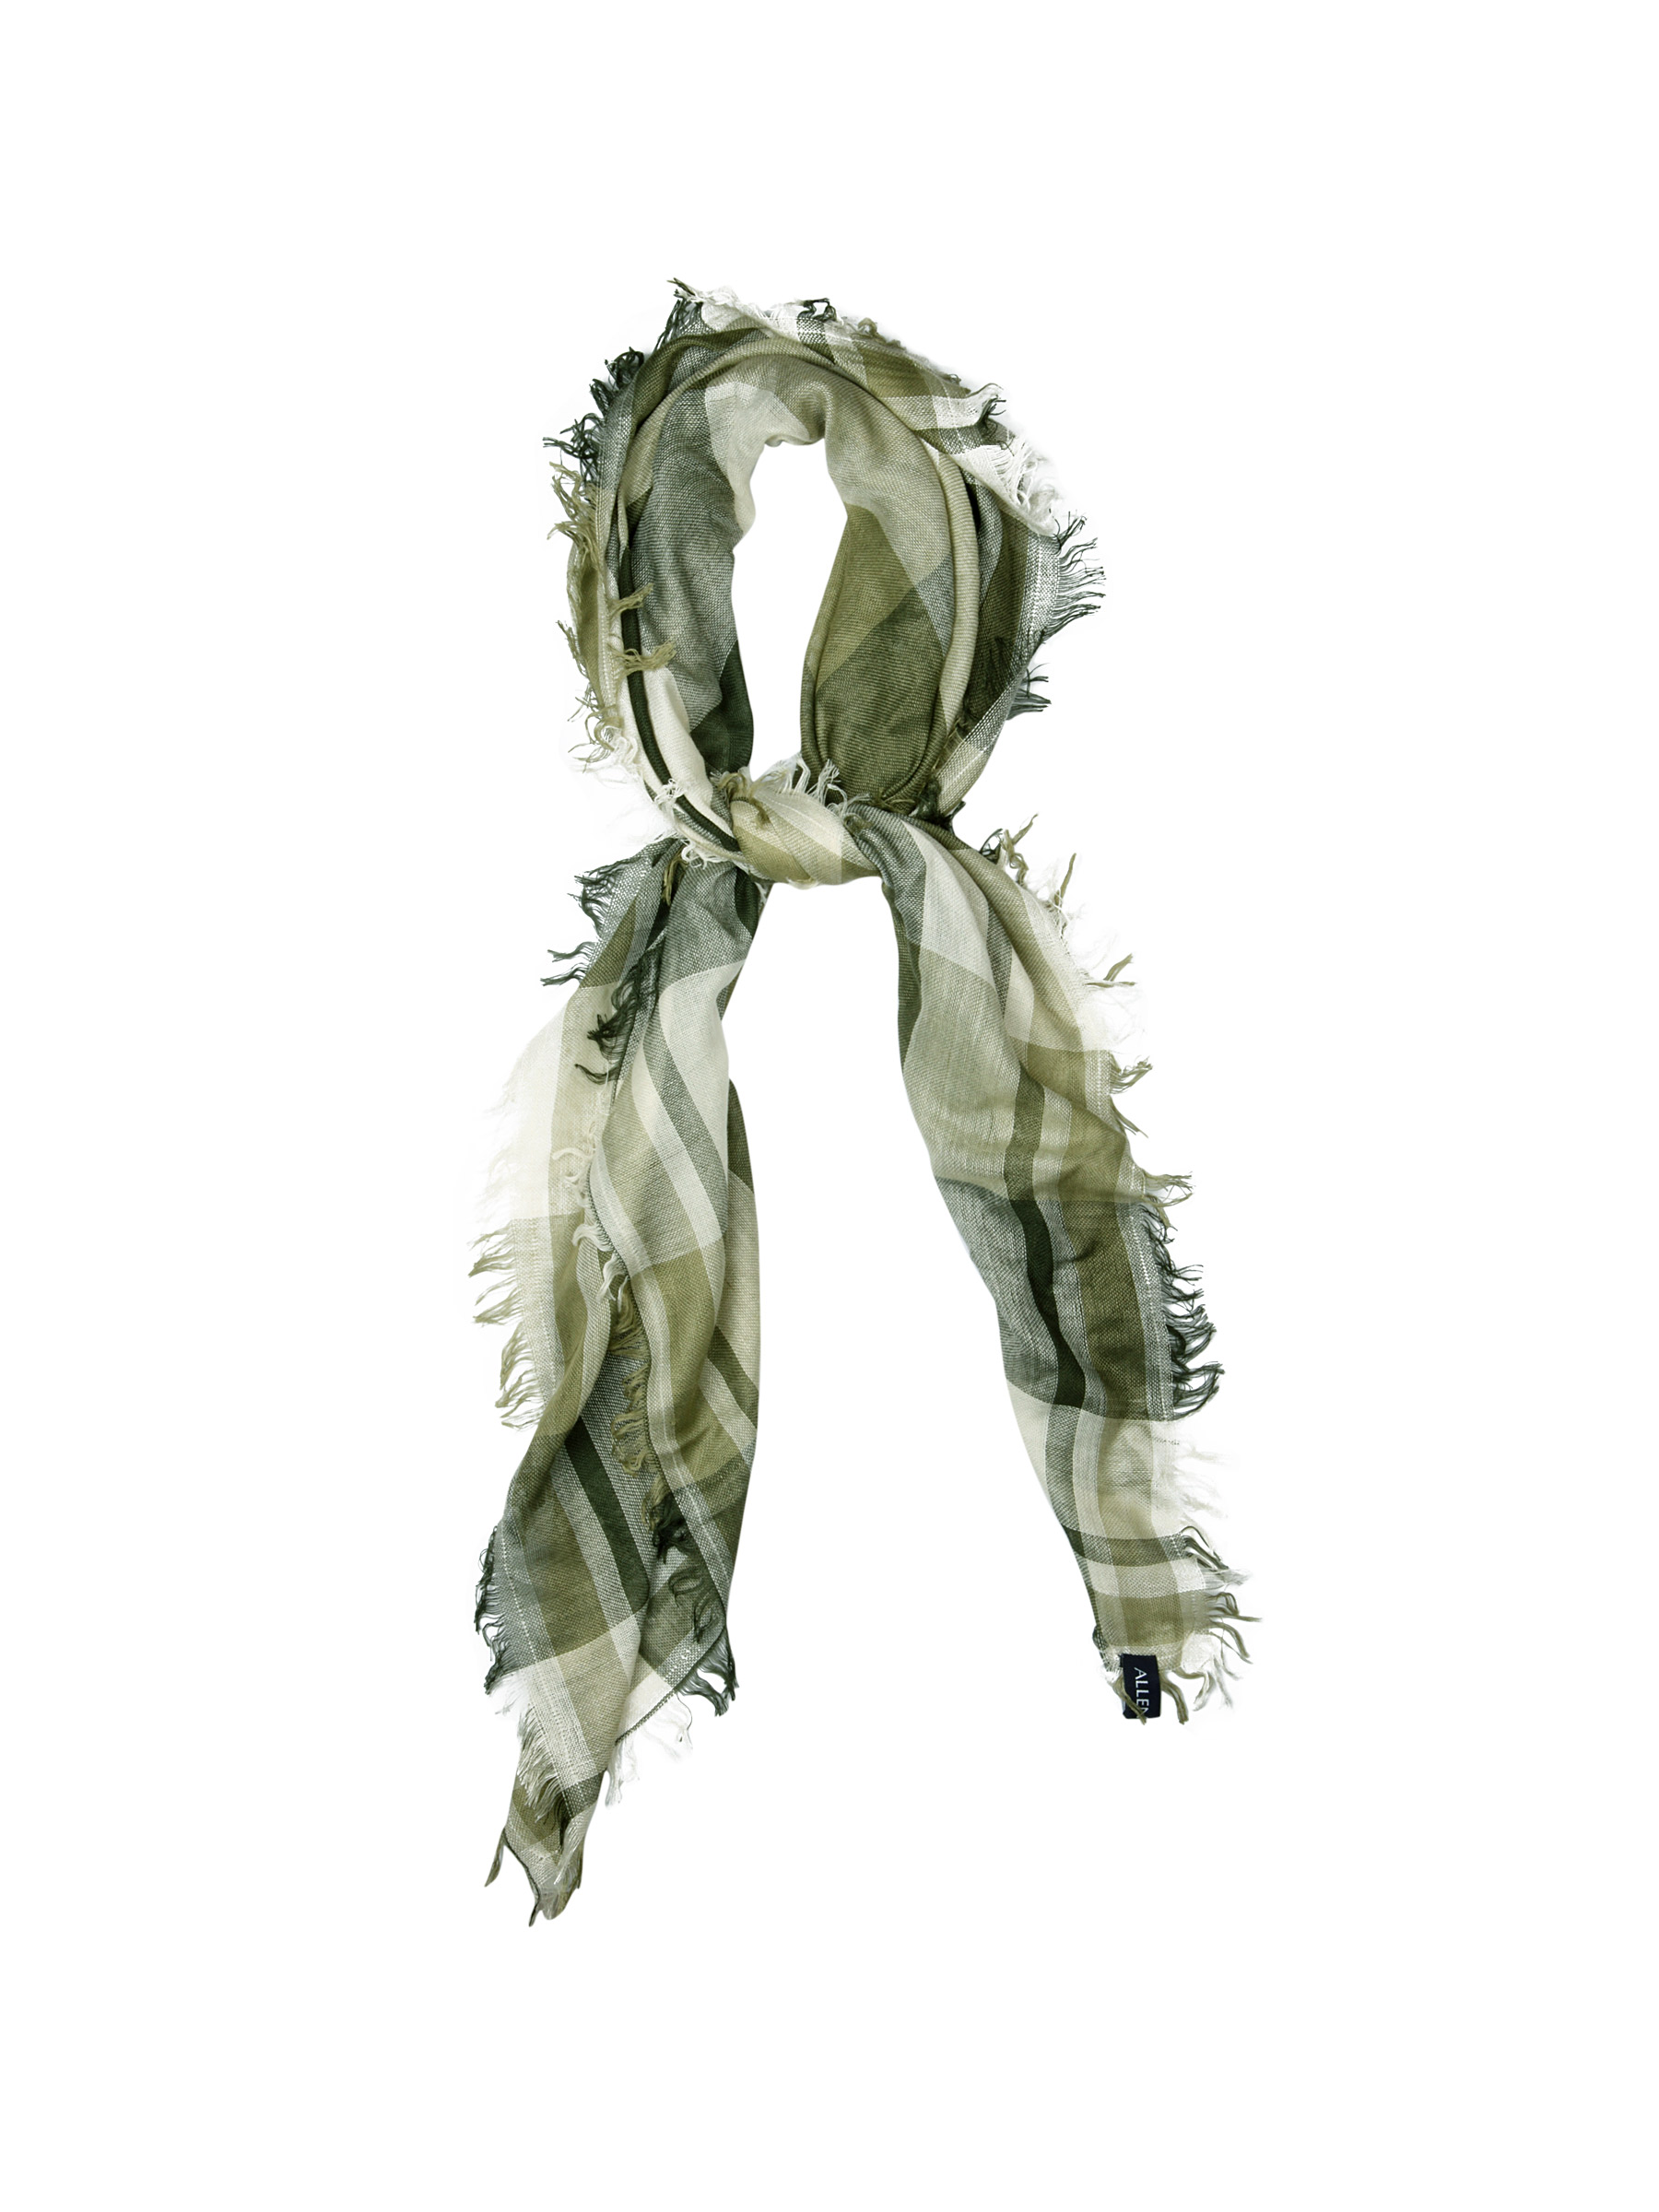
Allen Solly Woman Check Olive Scarf
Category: Accessories / Scarves / Scarves
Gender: Women
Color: Olive
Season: Summer 2012
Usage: Casual